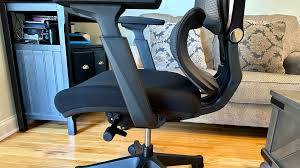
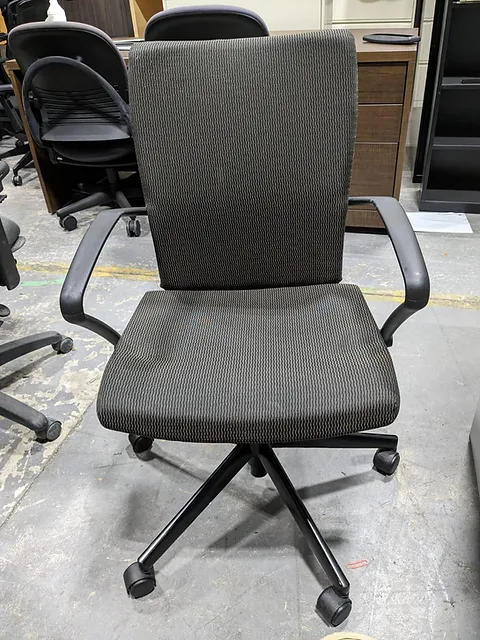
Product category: items_chair
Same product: no